Tsuzumi

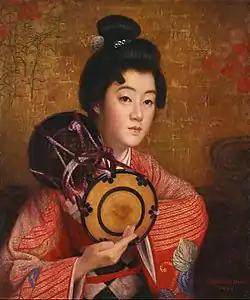
Okada Saburosuke, "Portrait of a Lady"

There are two basic techniques when playing a tsuzumi; holding the cords slack and hitting the drumhead on the very center, or squeezing the cords and hitting the drumhead closer to where it meets the wooden body. The former produces softer "pon" and "pu" sounds, whereas the latter produces higher-pitched "ta" and "chi" sounds. Because the practice of hitting a drumhead on the very center may result in hindering the sound by causing vibration radiating on two opposite sides of the drumhead to cancel out with each other, the tsuzumi is tuned with tiny leather patches applied on the inside of the heads, much like the larger "shime-daiko" that accompany the tsuzumi in Noh and Kabuki theaters. It is also notable that the "tsuzumi", being a more delicate instrument compared to the "shime-daiko", is further fine-tuned on-site depending on ambient temperature and humidity using pieces of washi paper moistened with the player's own saliva.